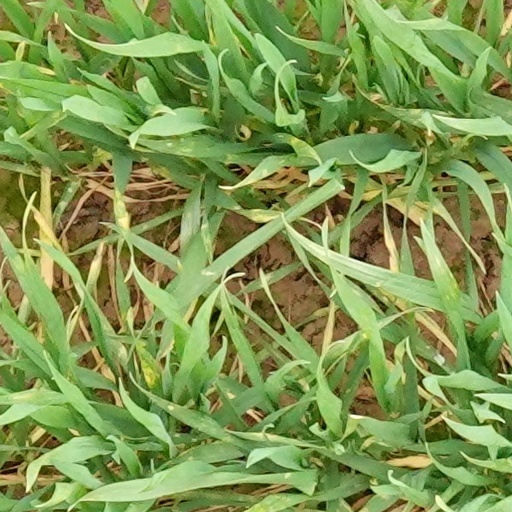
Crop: wheat